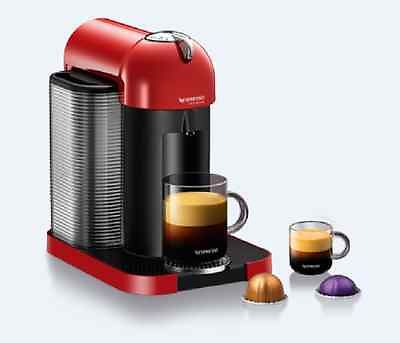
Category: coffee maker